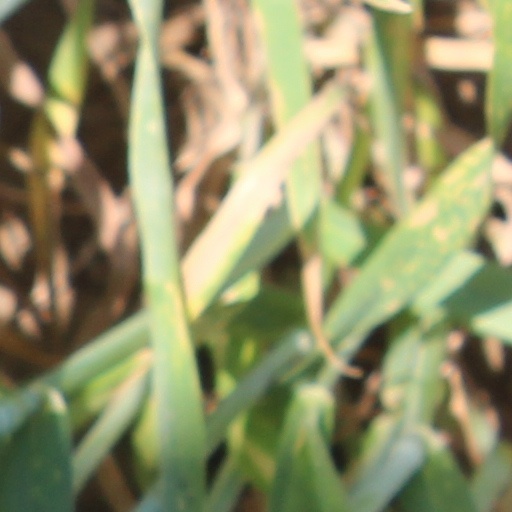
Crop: wheat